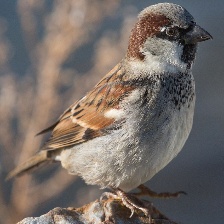
Species: HOUSE SPARROW
Scientific name: PASSER DOMESTICUS